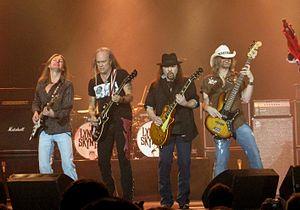
Lynyrd Skynyrd est un groupe rock américain originaire de Jacksonville en Floride.